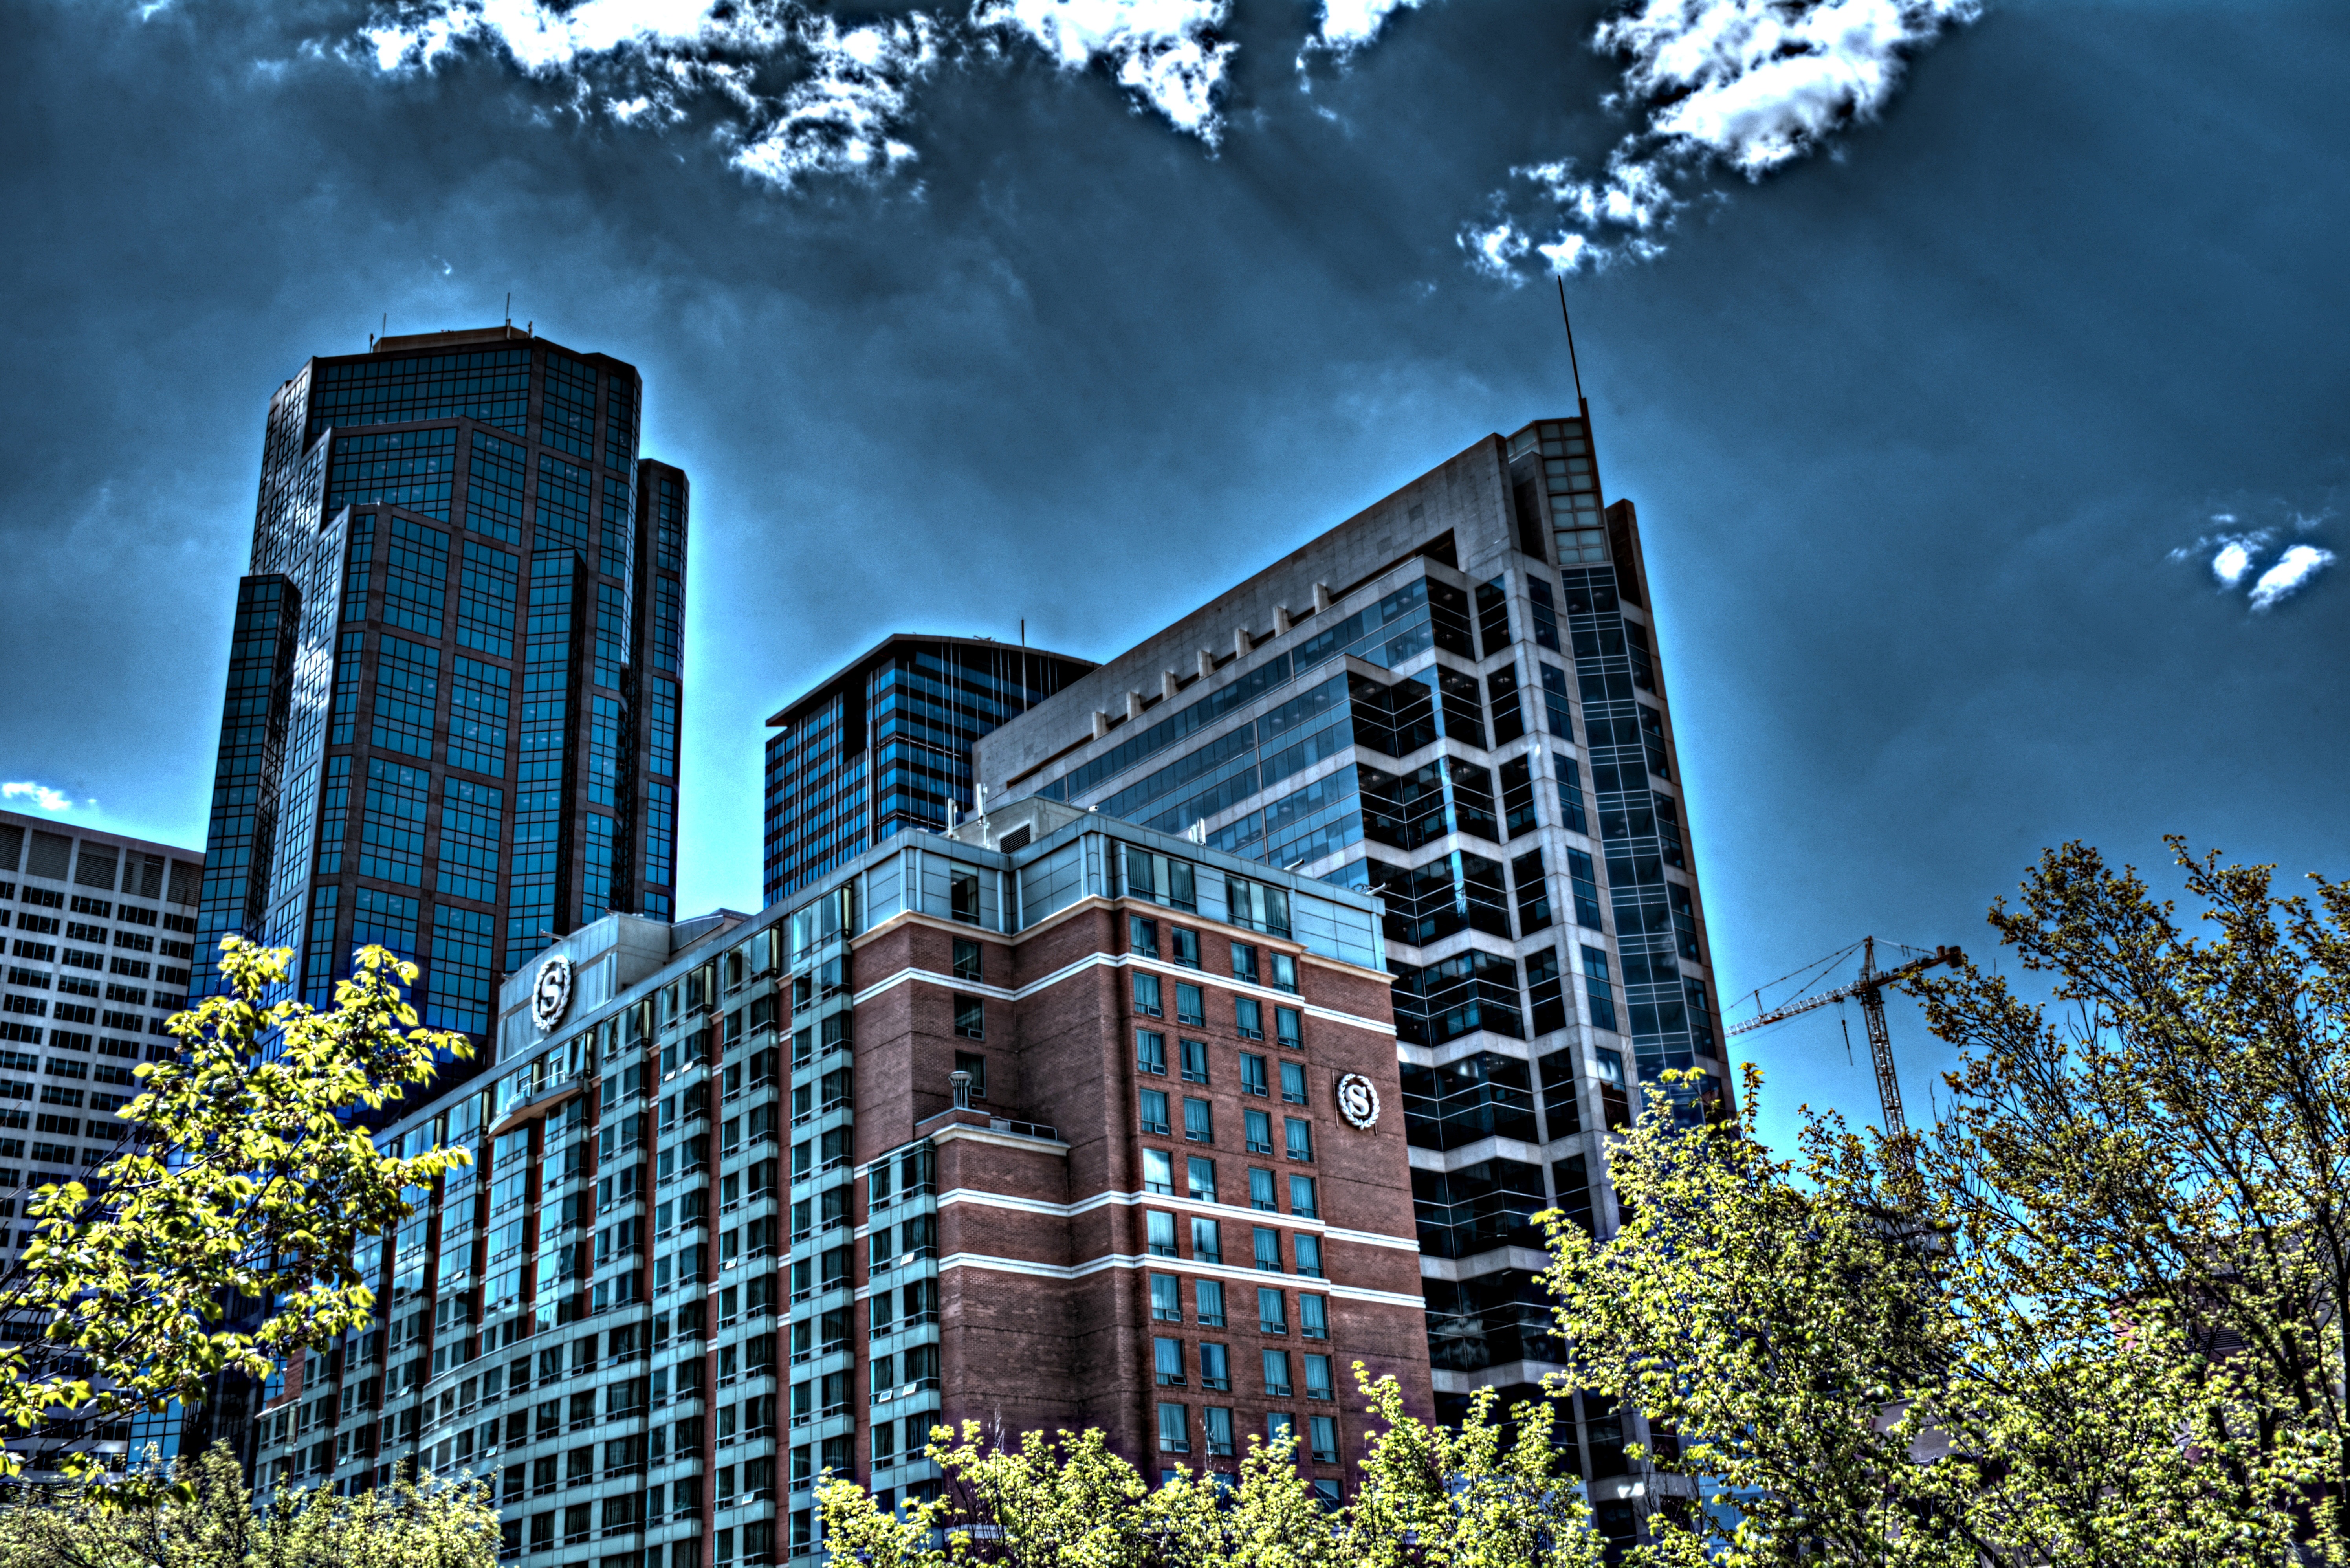
architecture, sky, skyline, city, skyscraper, urban, cityscape, downtown, tower, landmark, facade, tower block, canada, calgary, alberta, metropolis, condominium, neighbourhood, urban area, residential area, human settlement, metropolitan area